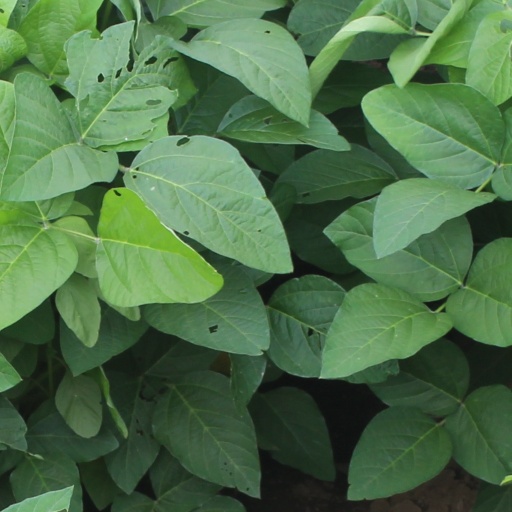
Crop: soybean